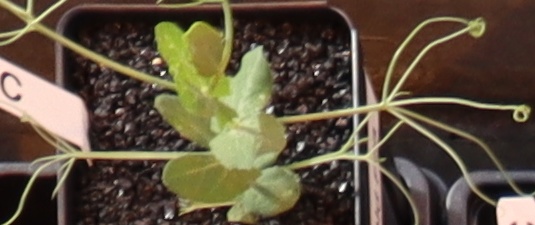
Label: Field Pea